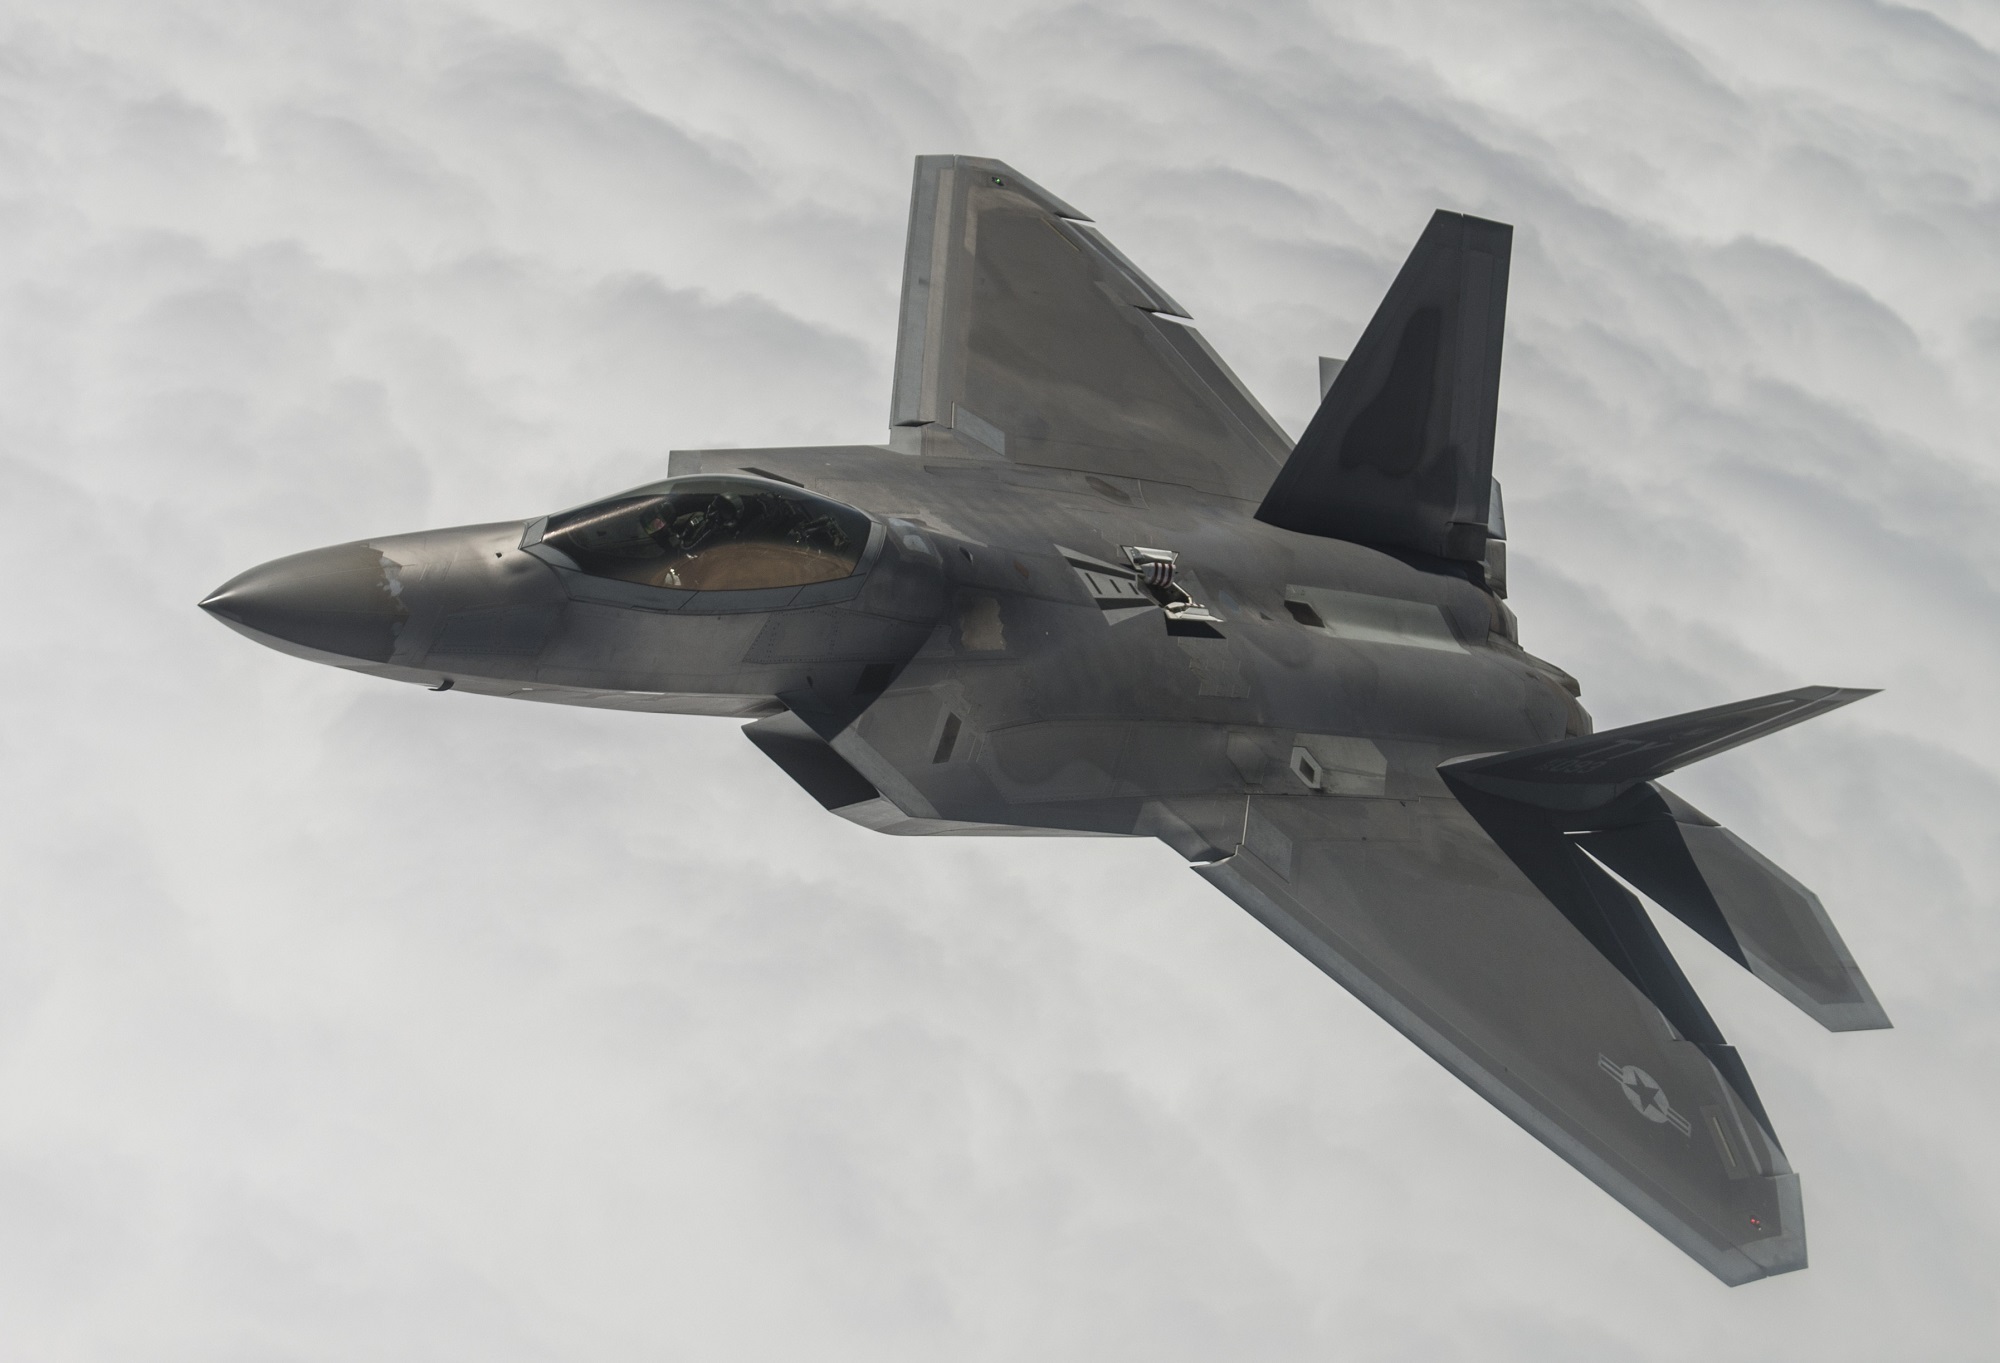
flying, airplane, plane, aircraft, jet, vehicle, aviation, flight, fighter, defense, air force, jet aircraft, fighter aircraft, military aircraft, f 22, boeing fa 18e f super hornet, sukhoi su 35bm, mcdonnell douglas f 15 eagle, shenyang j 11, lockheed martin, lockheed martin f 22 raptor, lockheed martin f 35 lightning ii, stealth aircraft, mcdonnell douglas f 15e strike eagle, military raptor, rocket powered aircraft